Saint-Pierre-d'Aurillac station

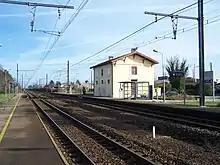
Gare de Saint-Pierre-d'Aurillac

Saint-Pierre-d'Aurillac is a railway station in Saint-Pierre-d'Aurillac, Nouvelle-Aquitaine, France. The station is located on the Bordeaux–Sète railway line. The station is served by TER (local) services operated by SNCF.